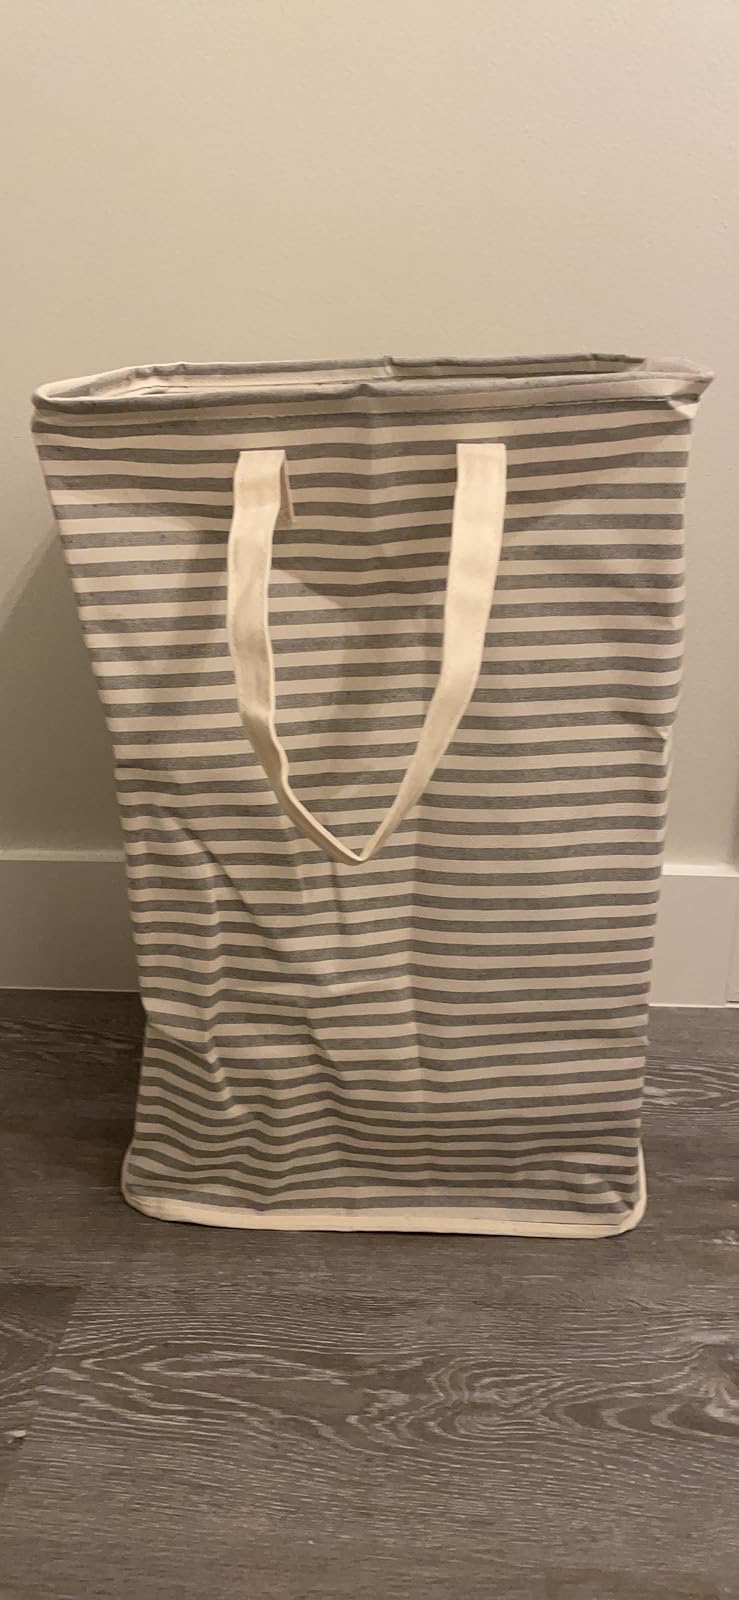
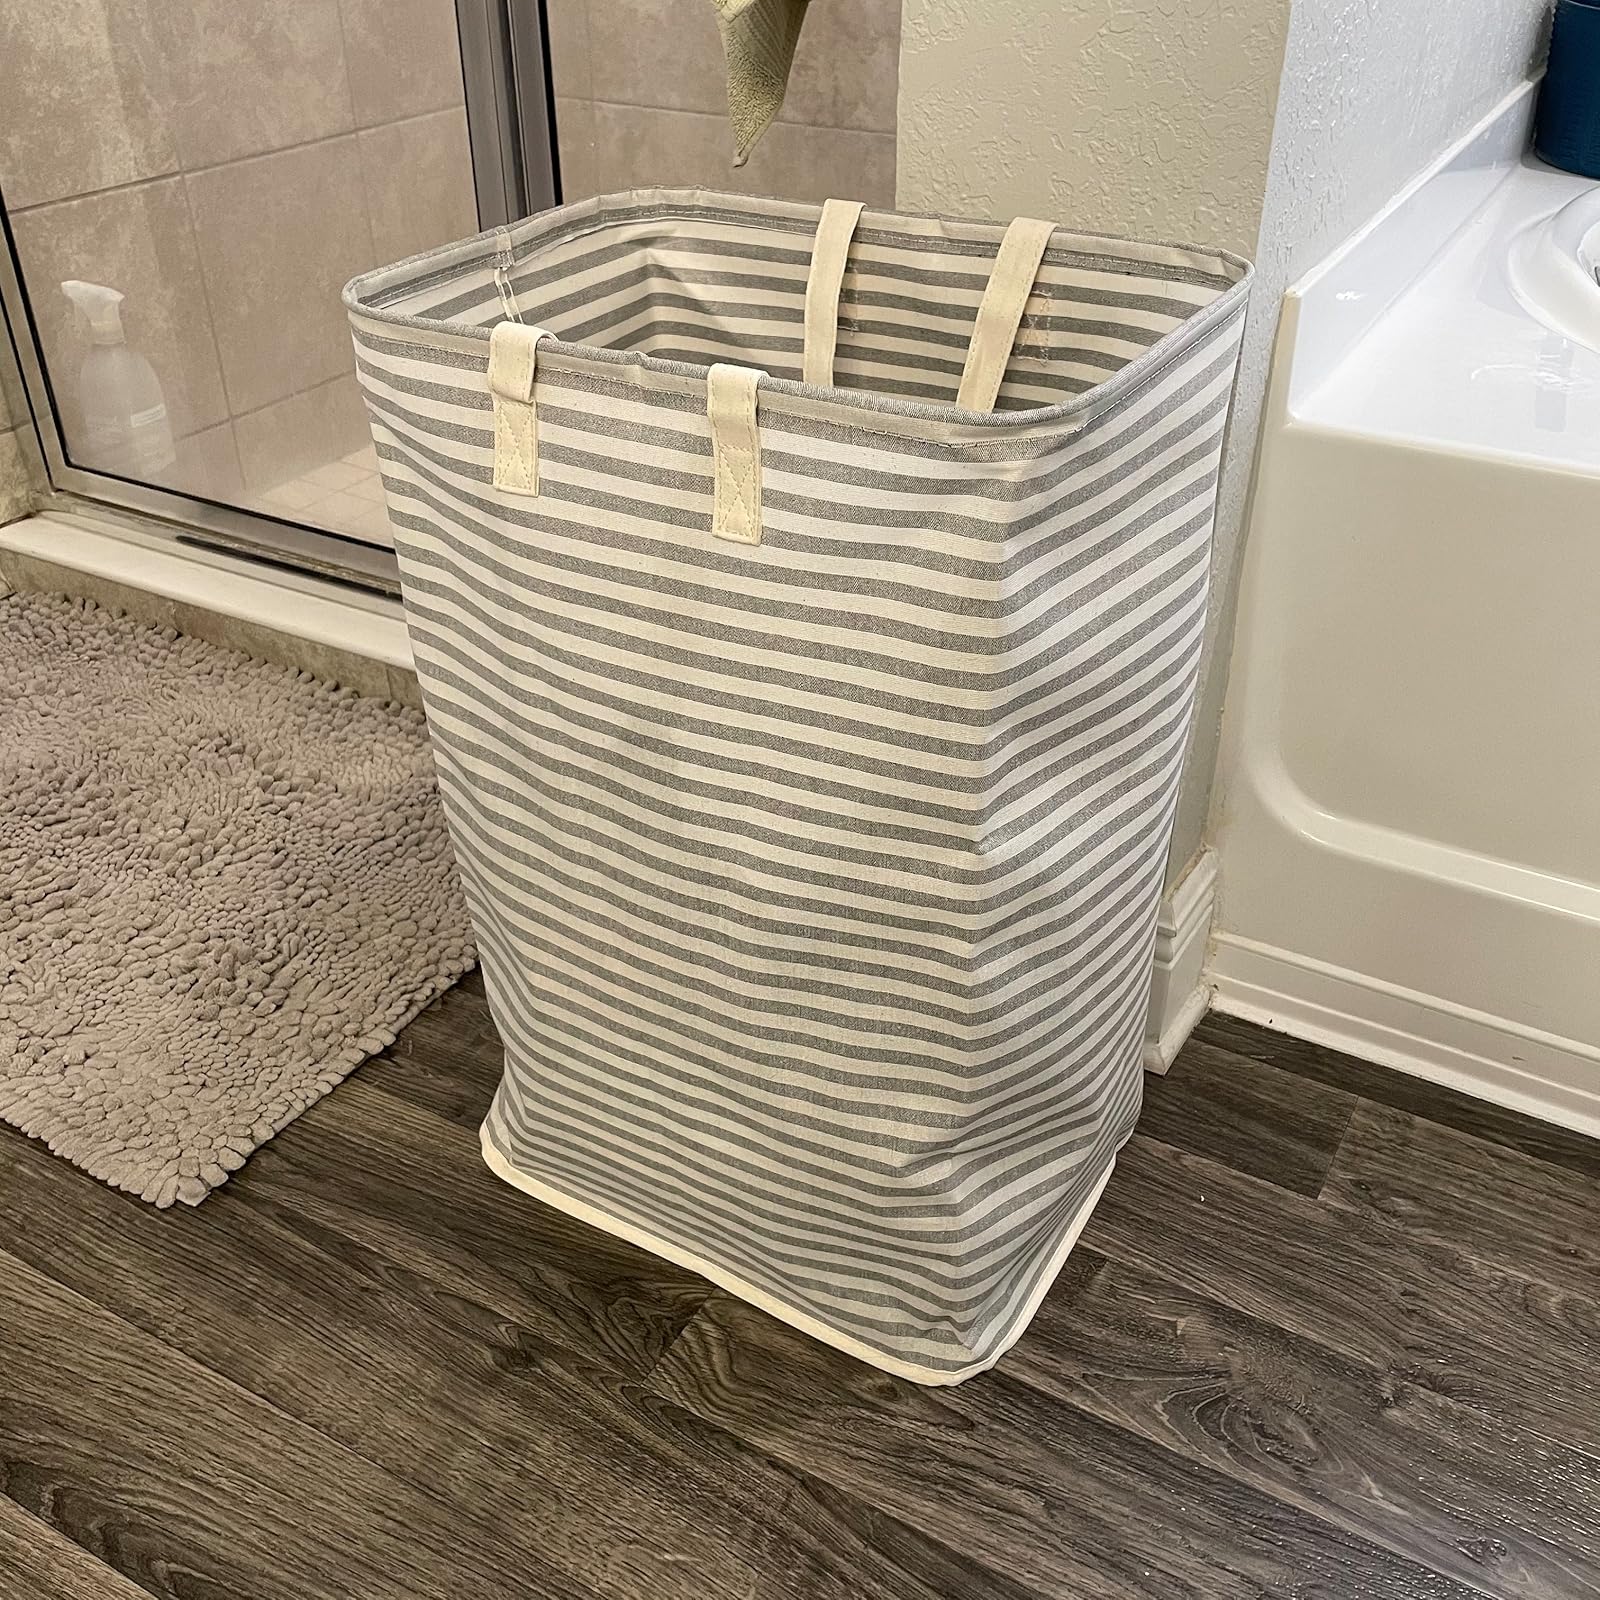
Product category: items_hamper
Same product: yes